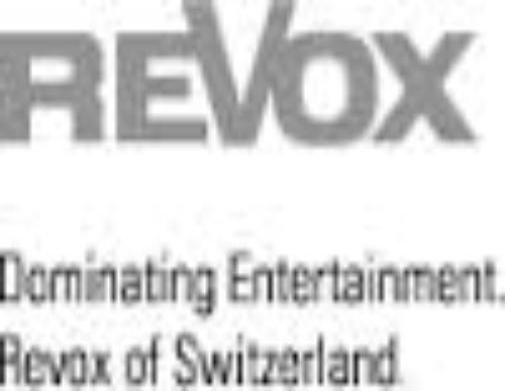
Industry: Electronic